Allied invasion of Italy

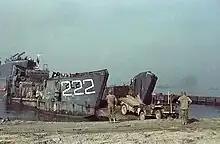
U.S. Navy tank landing craft offloads a U.S. Army jeep at Salerno.

On 4 September, the British 5th Infantry Division reached Bagnara Calabra, linked up with 1st Special Reconnaissance Squadron (which arrived by sea) and drove the 3rd Battalion, 15th Panzergrenadier Regiment from its position. On 5 September the allies flew above Soveria Mannelli (central Calabria) and bombed all along the downstream area of the town, where Nazi bases and warehouses stood. Fortunately, the urban area was barely damaged. On 7 September, contact was made with the Krüger Battle Group. On 8 September, the 231st Independent Brigade Group, under Brigadier Robert "Roy" Urquhart, was landed by sea at Pizzo Calabro, behind the Nicotera defenses. They found themselves attacked from the north by a mobile force from 26th Panzer Division and from the south by the Krüger Battle Group which was withdrawing from the Nicotera position. After an initial attack that made no headway, the Krüger Battle Group veered away but the northern attack continued throughout the day before the whole German force withdrew at dusk.